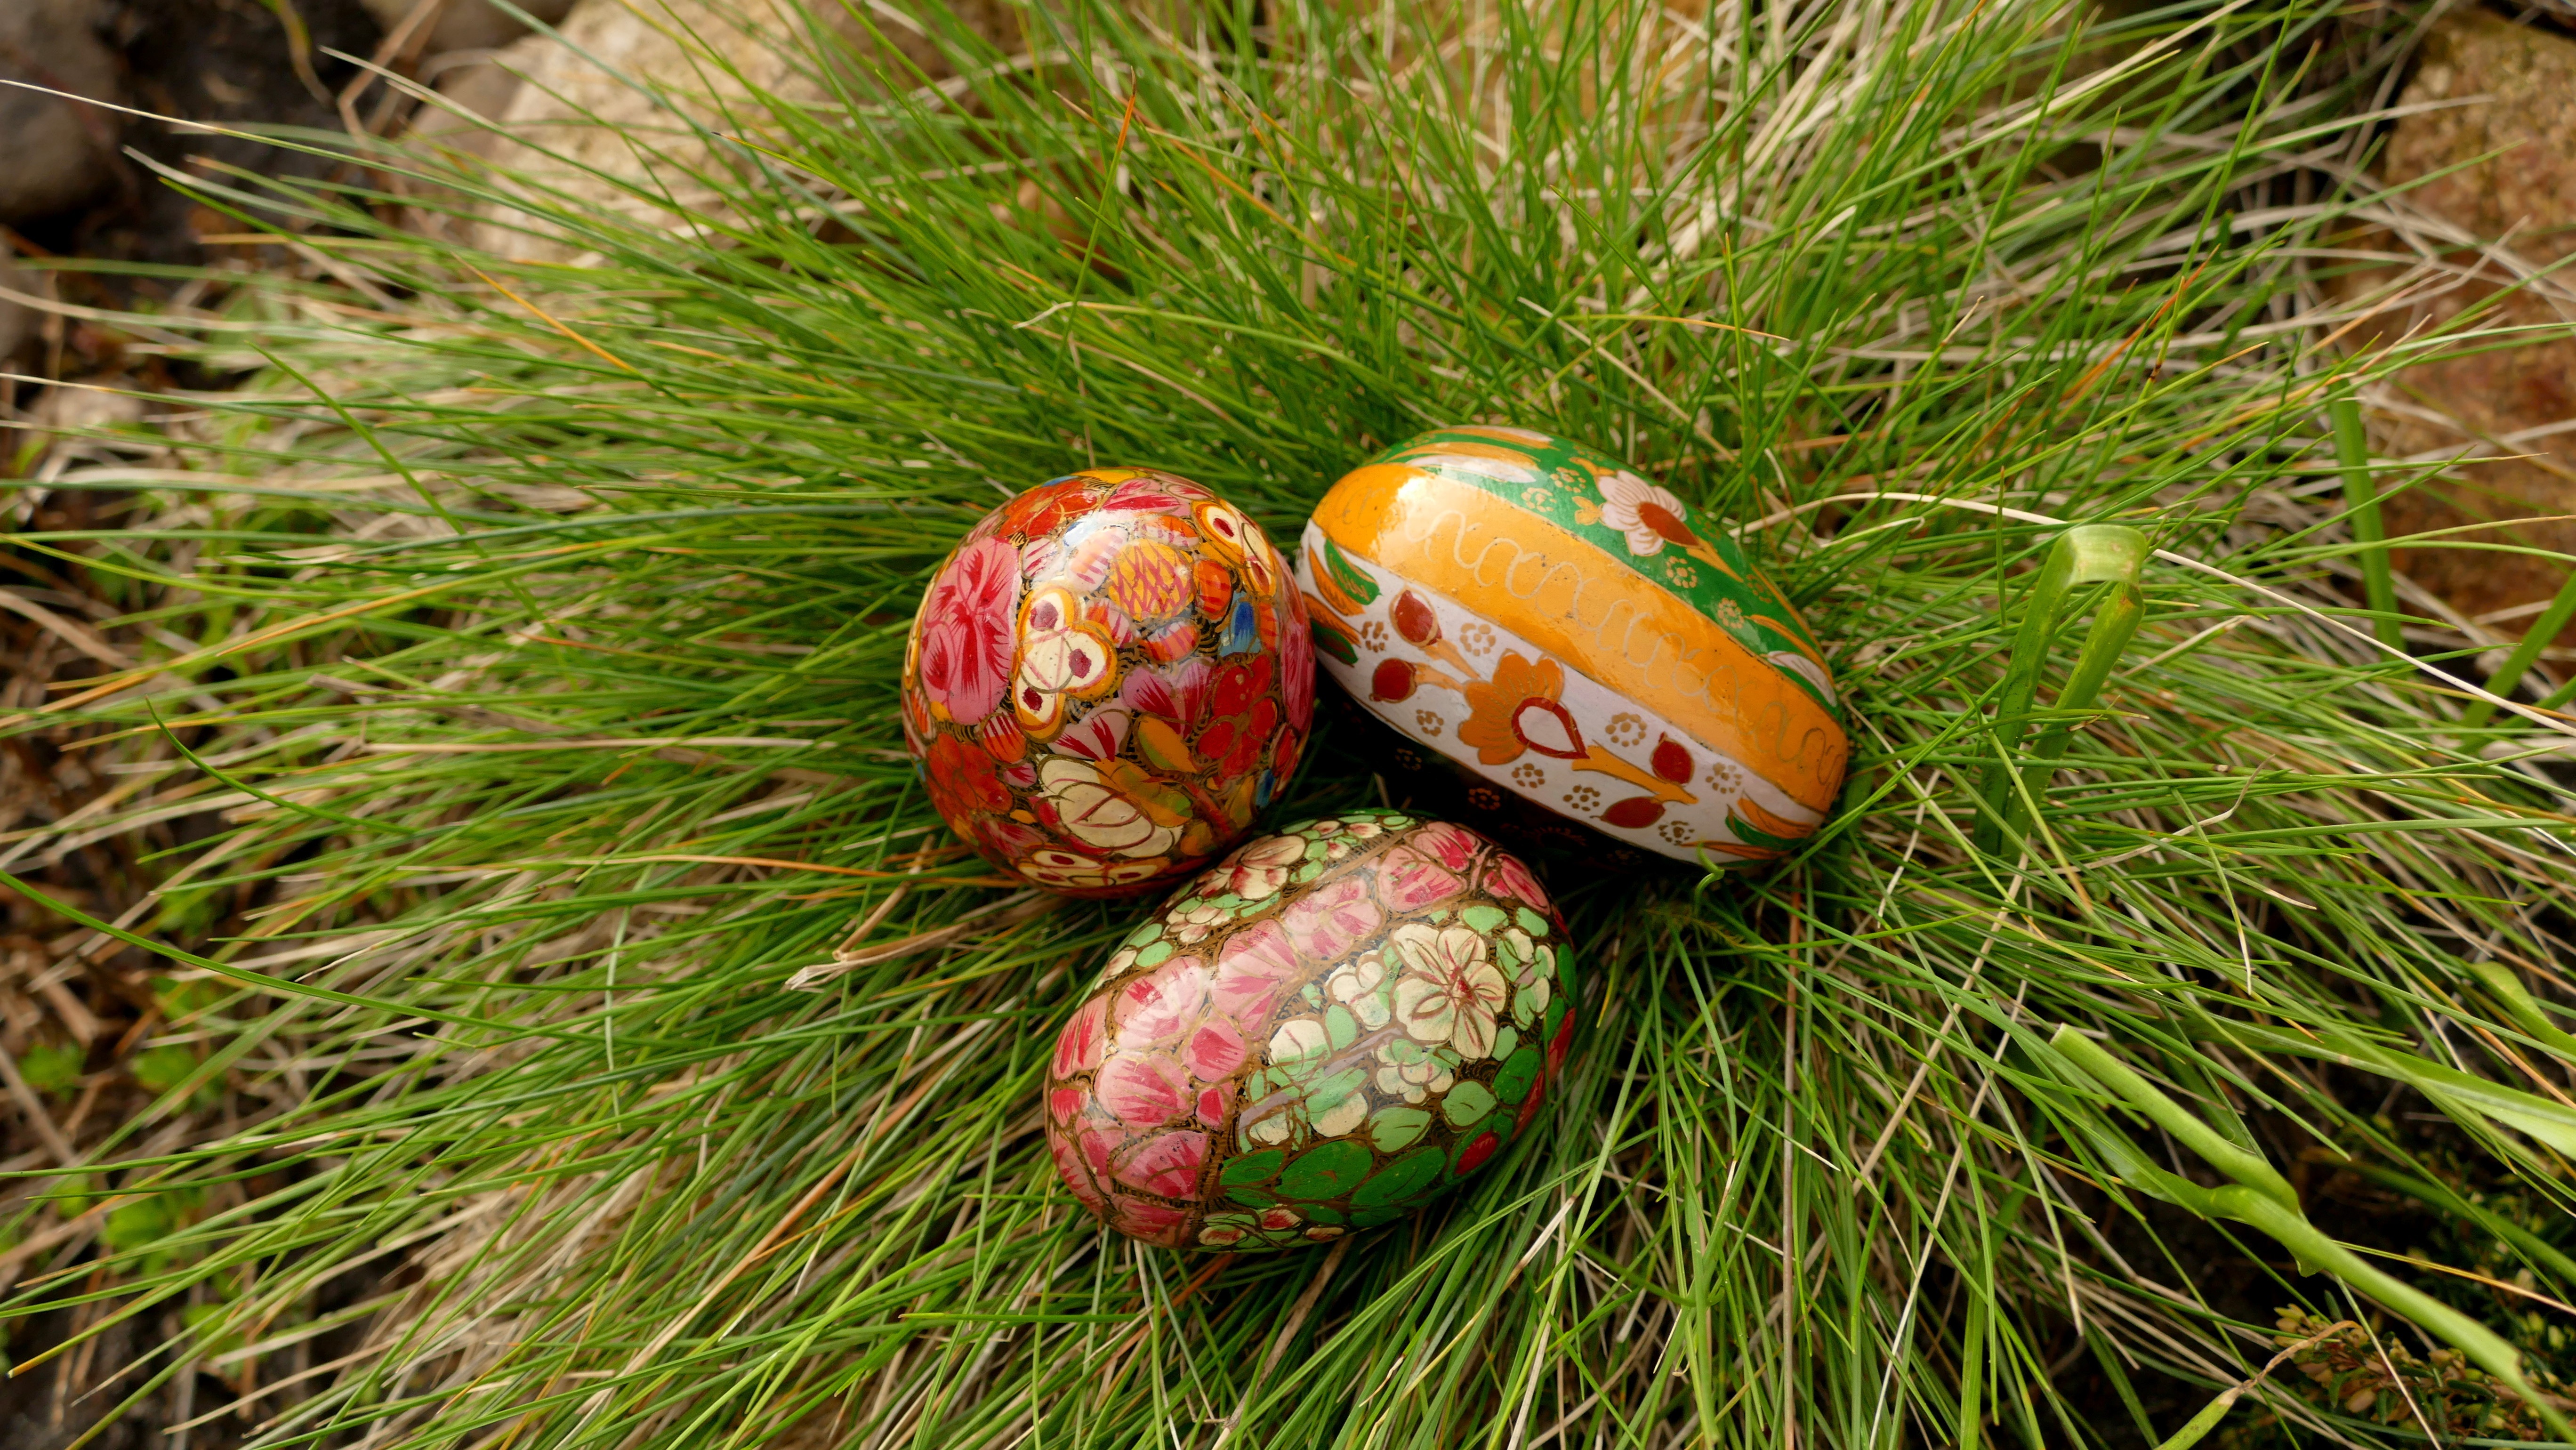
tree, grass, branch, plant, flower, food, produce, autumn, colorful, deco, coconut, easter, easter eggs, macro photography, happy easter, colorful eggs, grass family, woody plant, land plant, eggs colorful